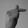
ASL letter: T